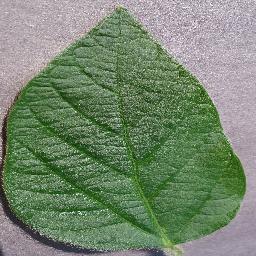
Label: Soybean___healthy